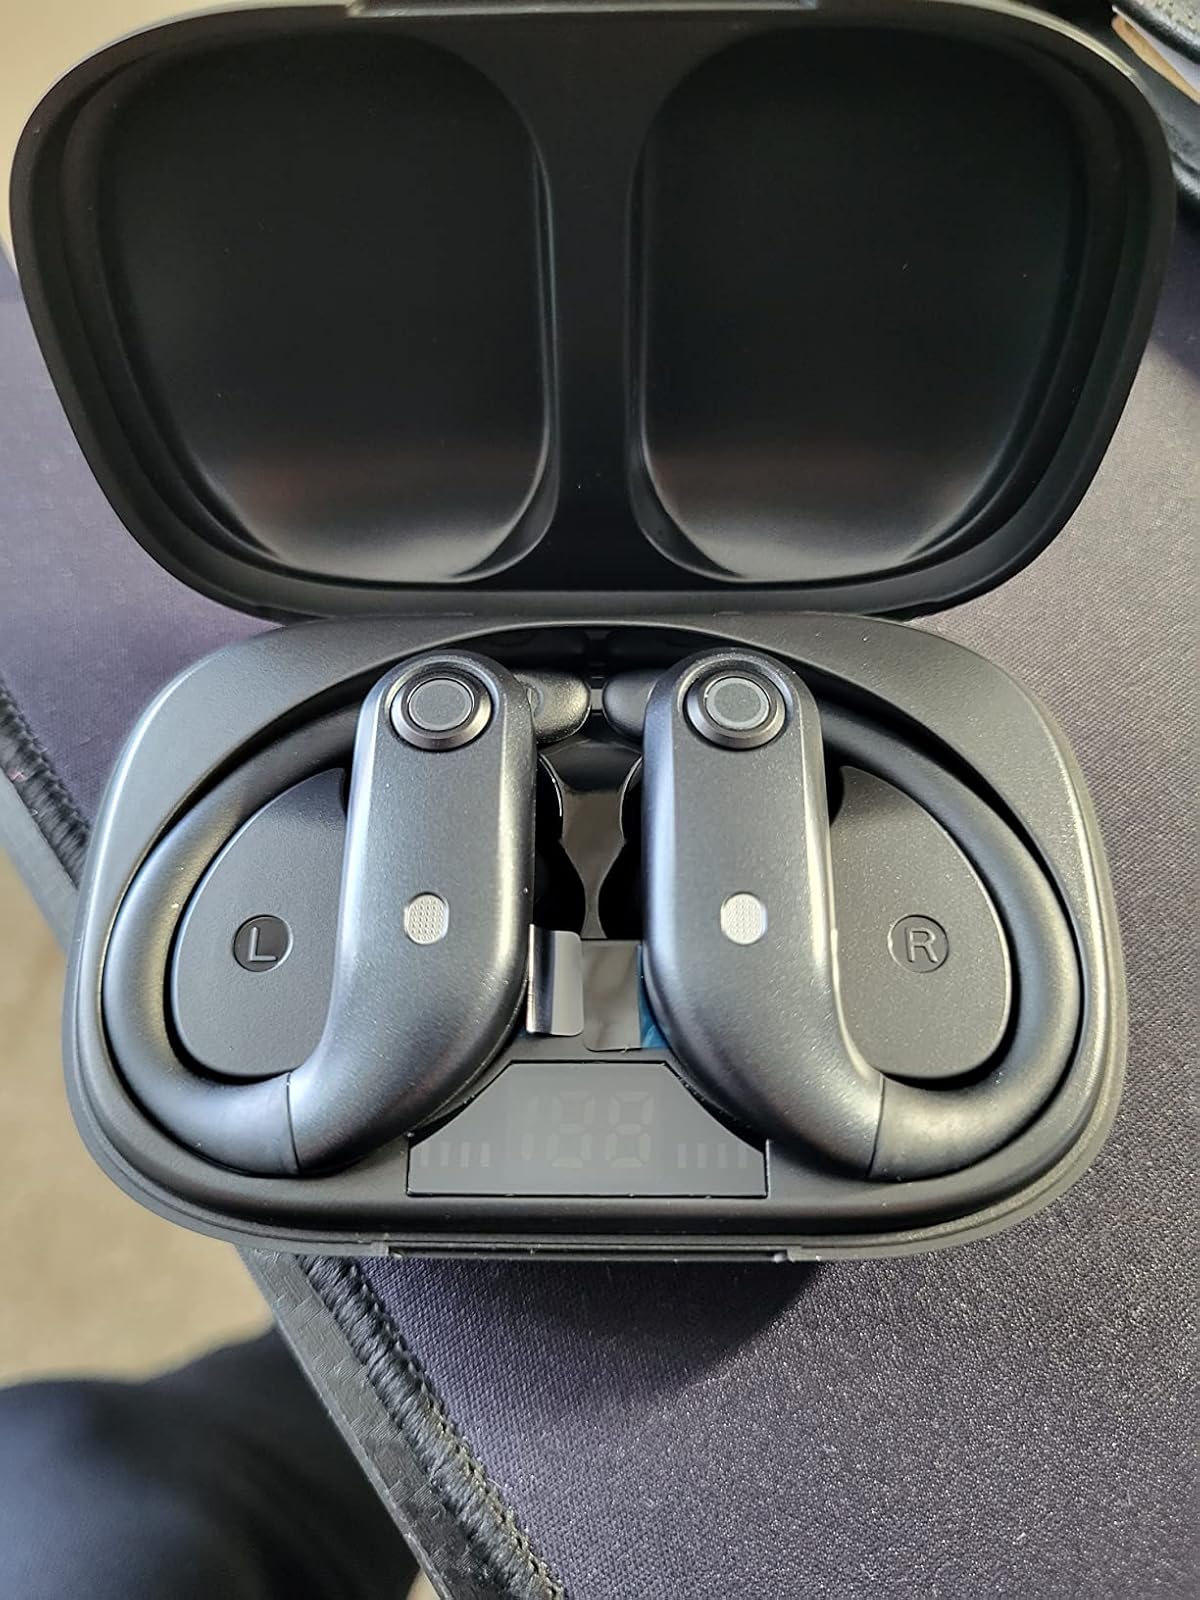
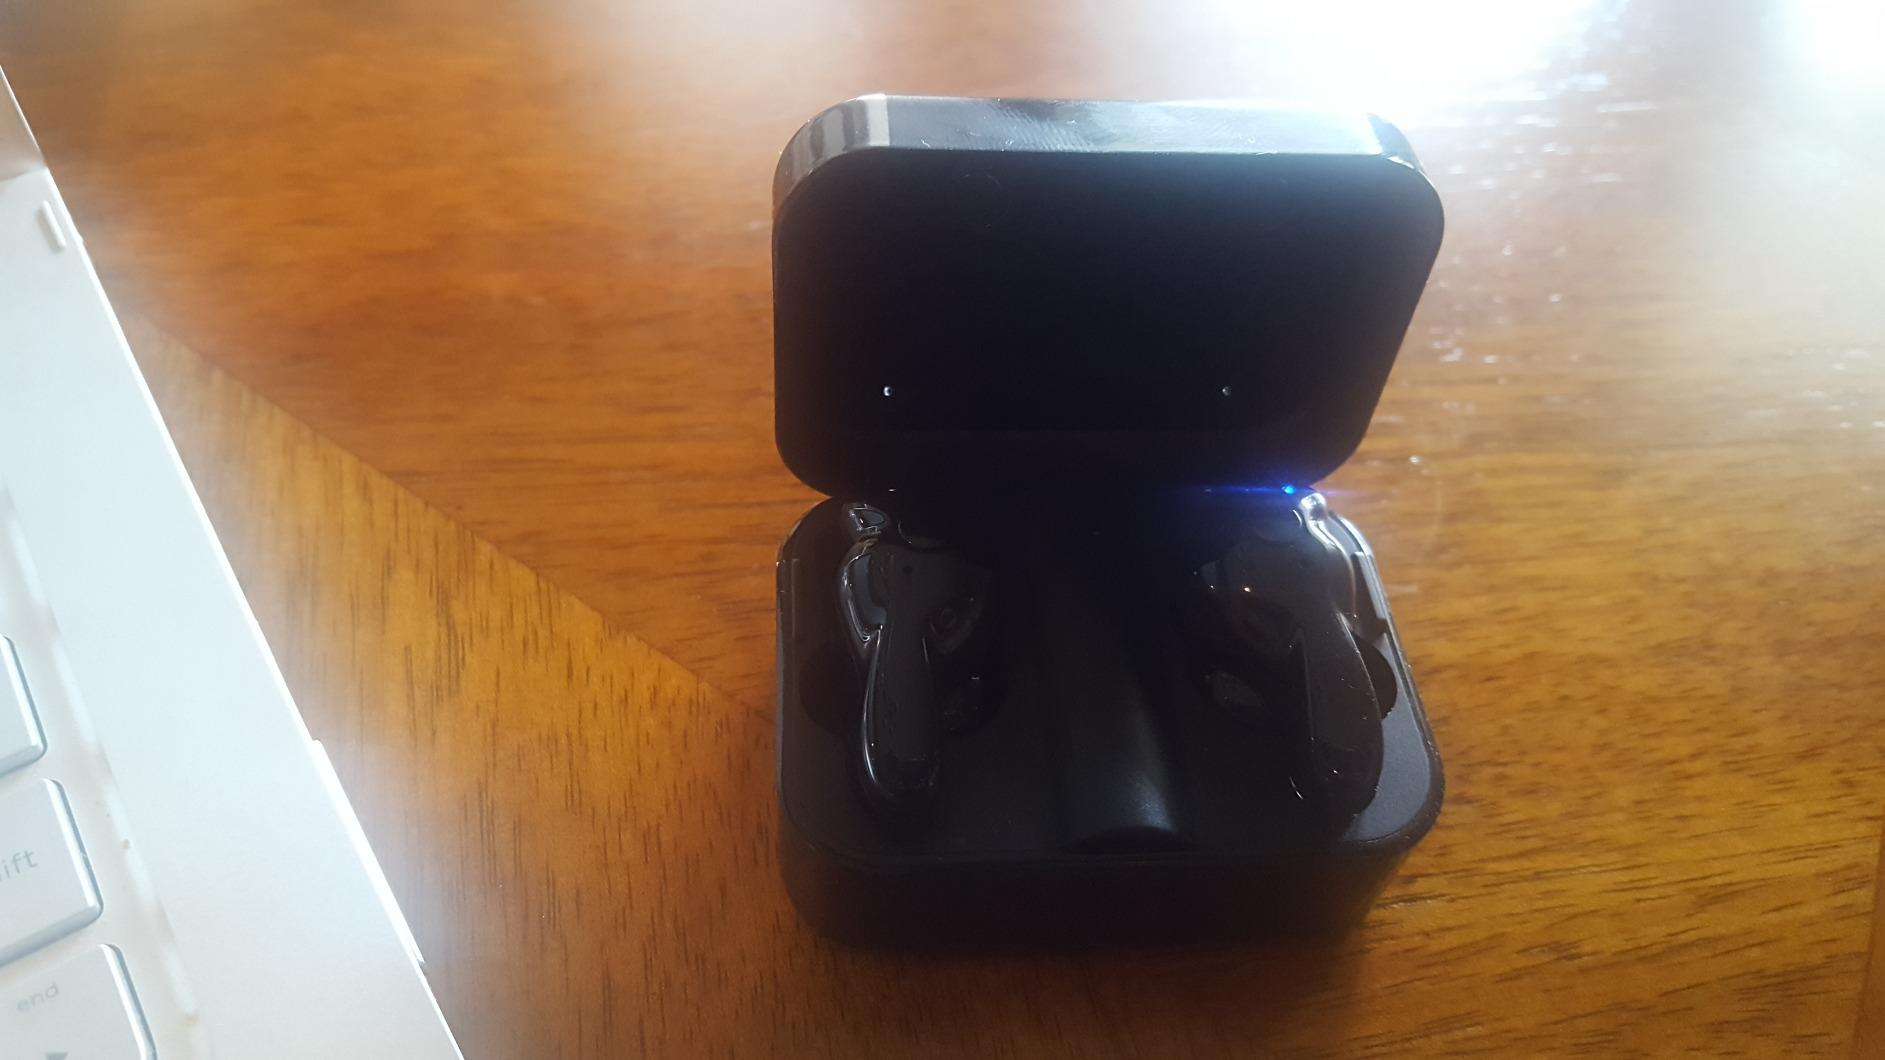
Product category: earbuds
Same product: no